Apple keyboards

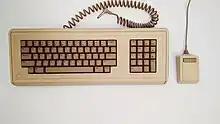
Lisa Keyboard with Lisa Mouse

The Numeric Keypad IIe was released as an option specifically for the popular Apple IIe computer in 1983, it helped correct some of the II series' shortcomings. Later, the Platinum IIe would incorporate the numeric keypad into its built-in keyboard.